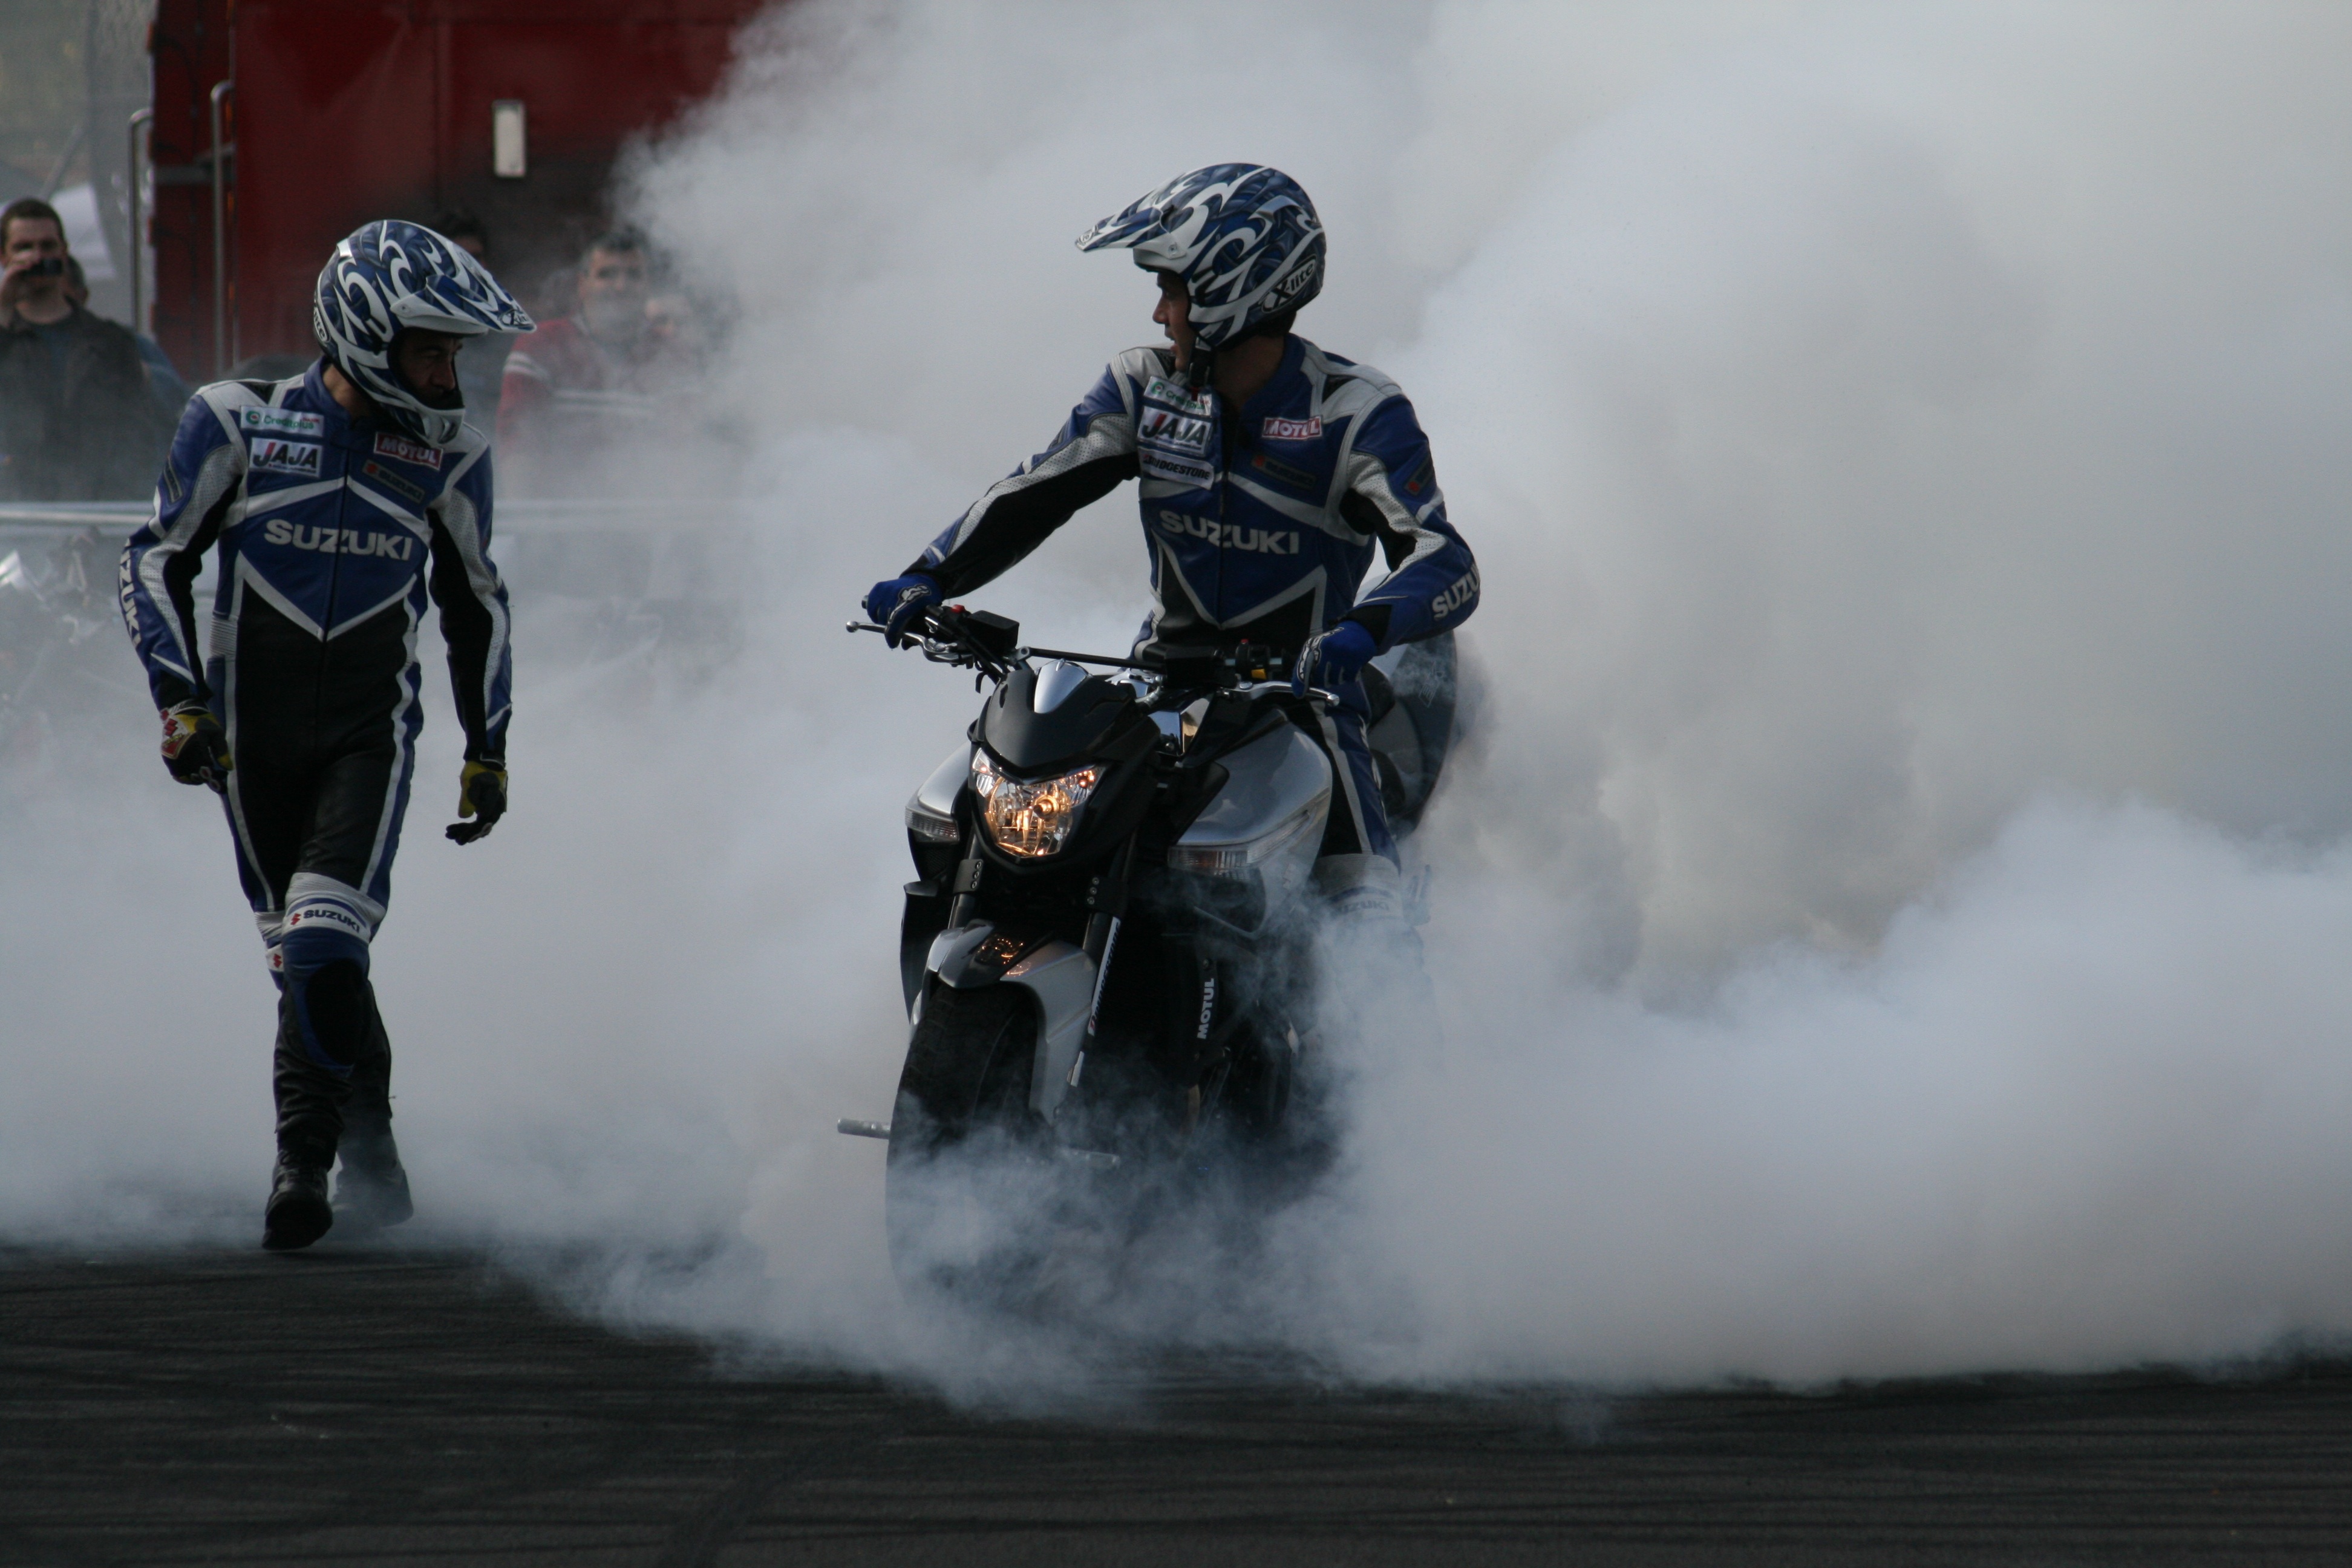
motorcycle, motocross, extreme sport, race, sports, racing, motorsport, screenshot, freestyle motocross, motorcycling, motorcycle racing, stuntman, road racing, stunt performer, motorcycle speedway, supermoto, stunt show